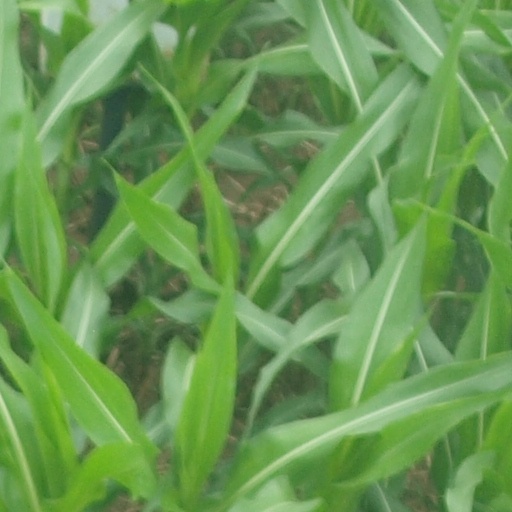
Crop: maize; corn